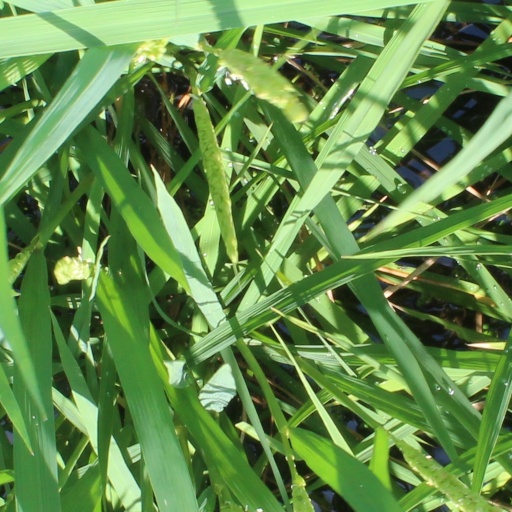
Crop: rice